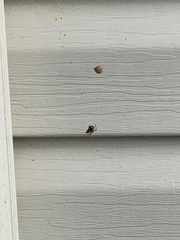
Species: Parasteatoda_tepidariorum